Miriam A. Ferguson

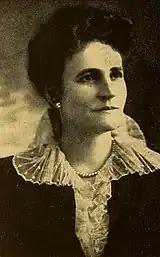
Edwina Crockett Snider, Ferguson's social secretary (as First Lady of Texas)

Ferguson ran again in 1932. She narrowly won the Democratic nomination over incumbent Ross S. Sterling, then soundly defeated Republican Orville Bullington in the general election, 521,395 (61.6 percent) to 322,589 (38.1 percent). It was a year of Democratic successes as Franklin D. Roosevelt was elected as President of the United States. Bullington was a cousin of the first wife of John G. Tower, future U.S. Senator from Texas. He fared more strongly than most Texas Republican candidates did in that period, but did not match Butte's 1924 showing against Ferguson.